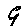
Label: 9